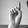
ASL letter: D